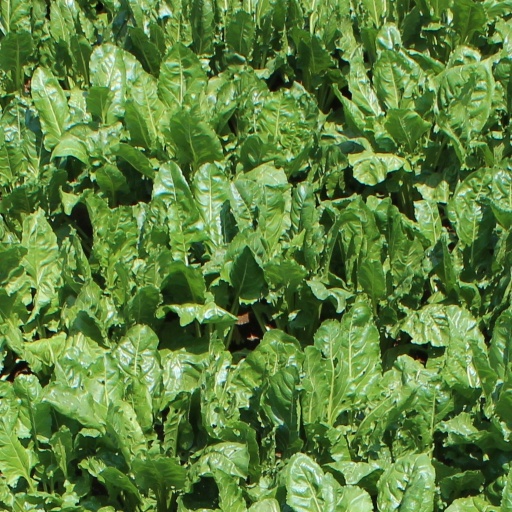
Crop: sugar beet